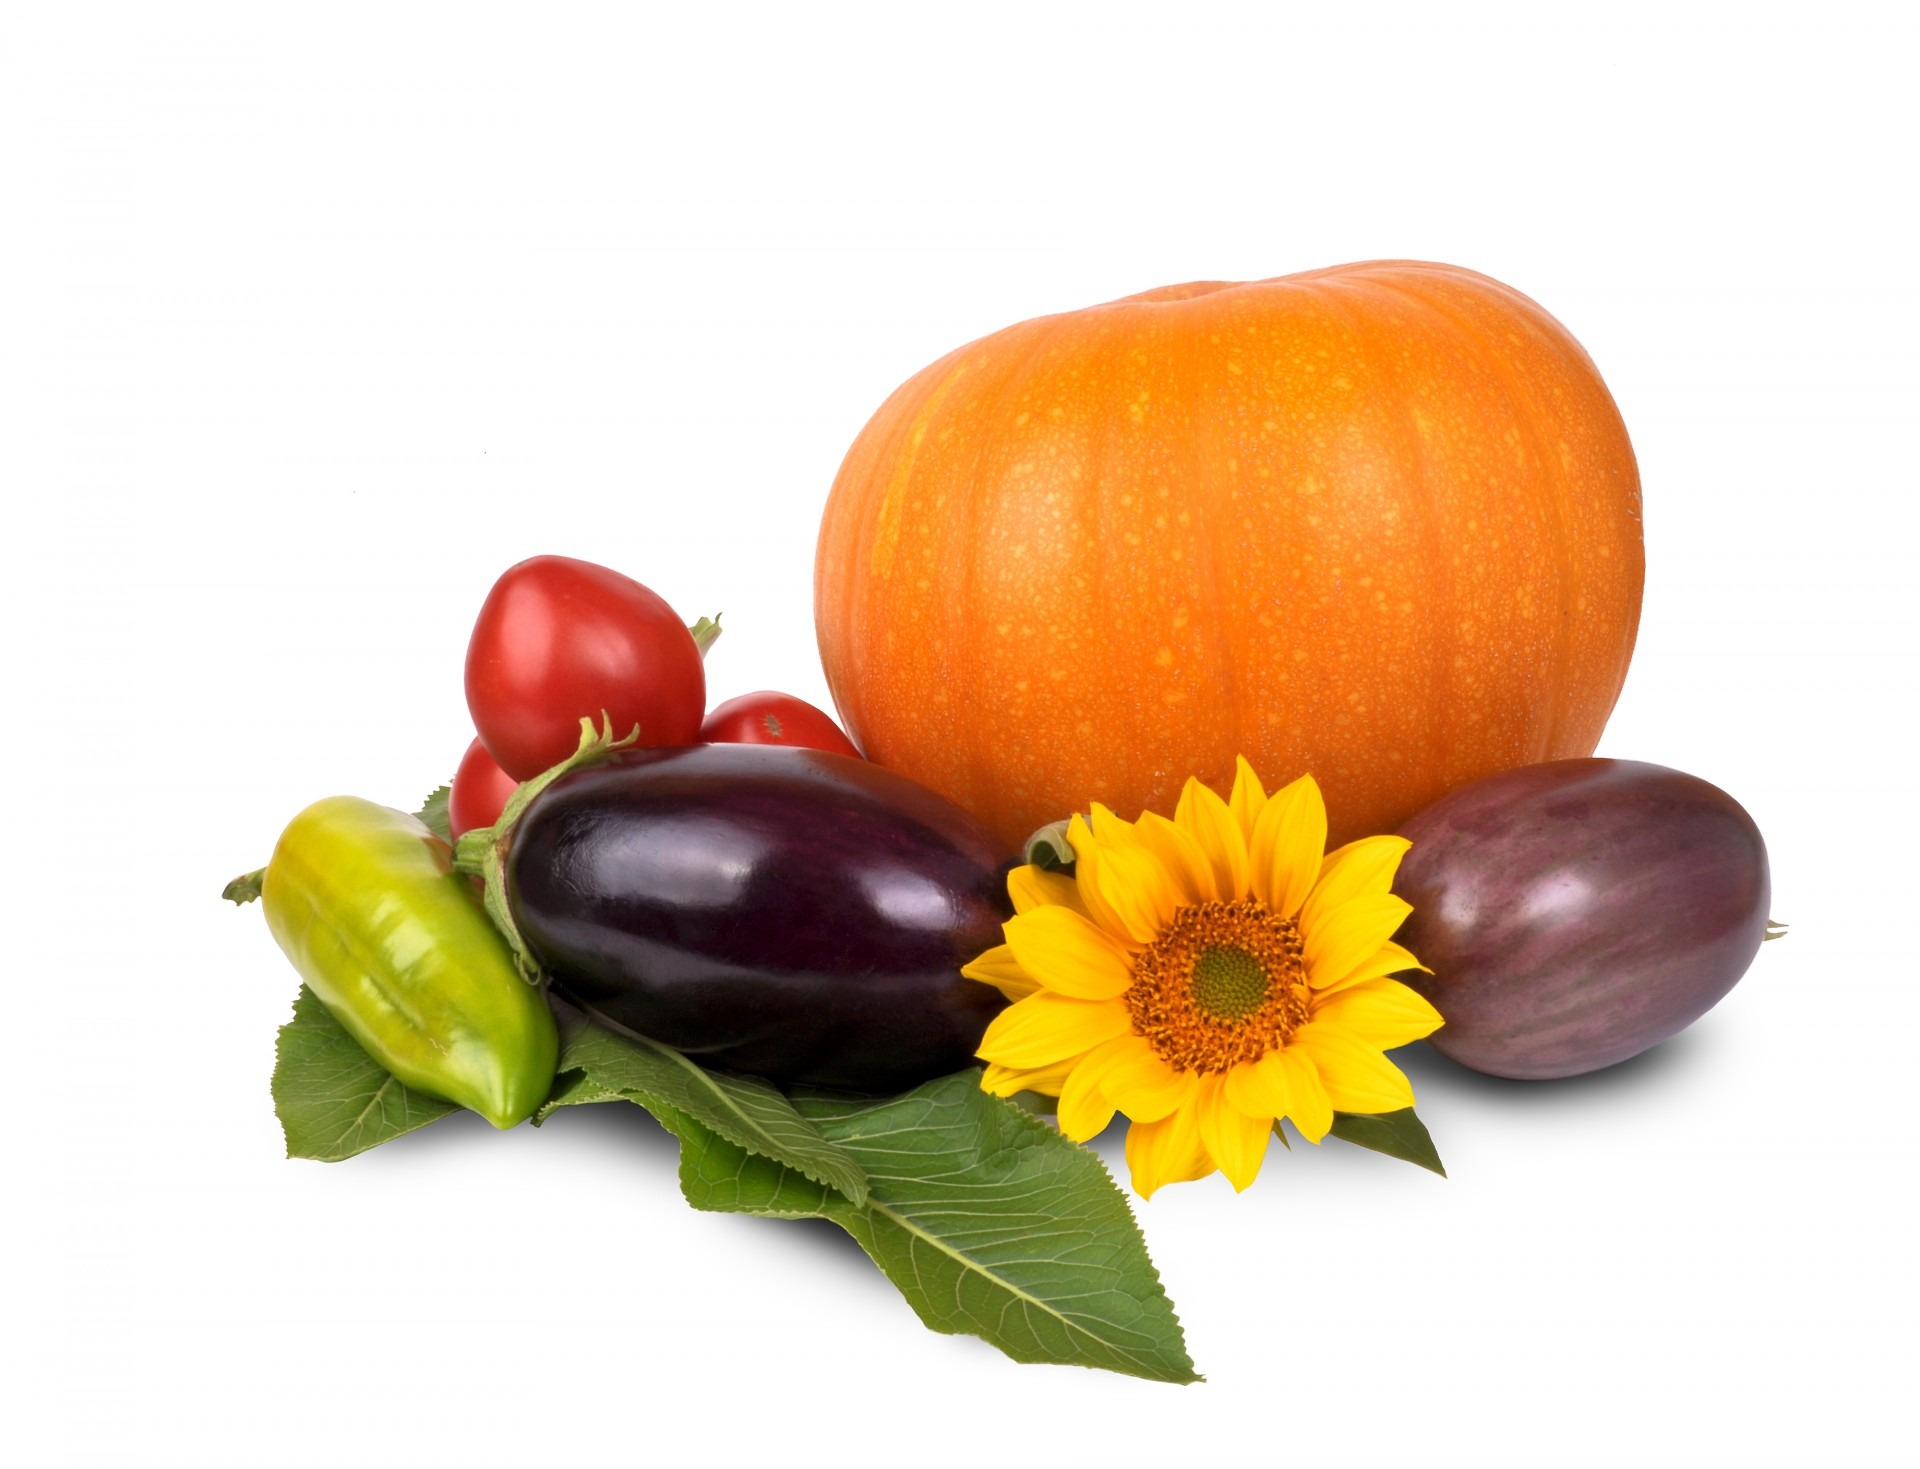
plant, leaf, flower, food, produce, vegetable, pumpkin, fresh, flora, vegetables, ingredients, flowering plant, eggplants, land plant